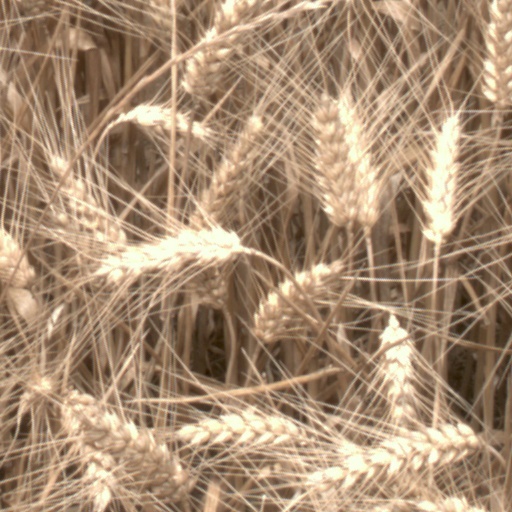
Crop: wheat